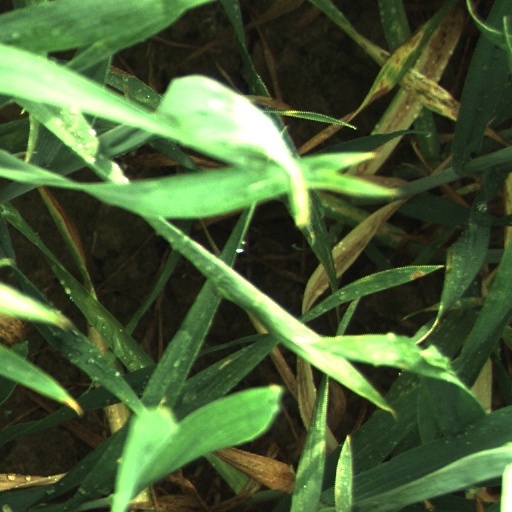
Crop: wheat